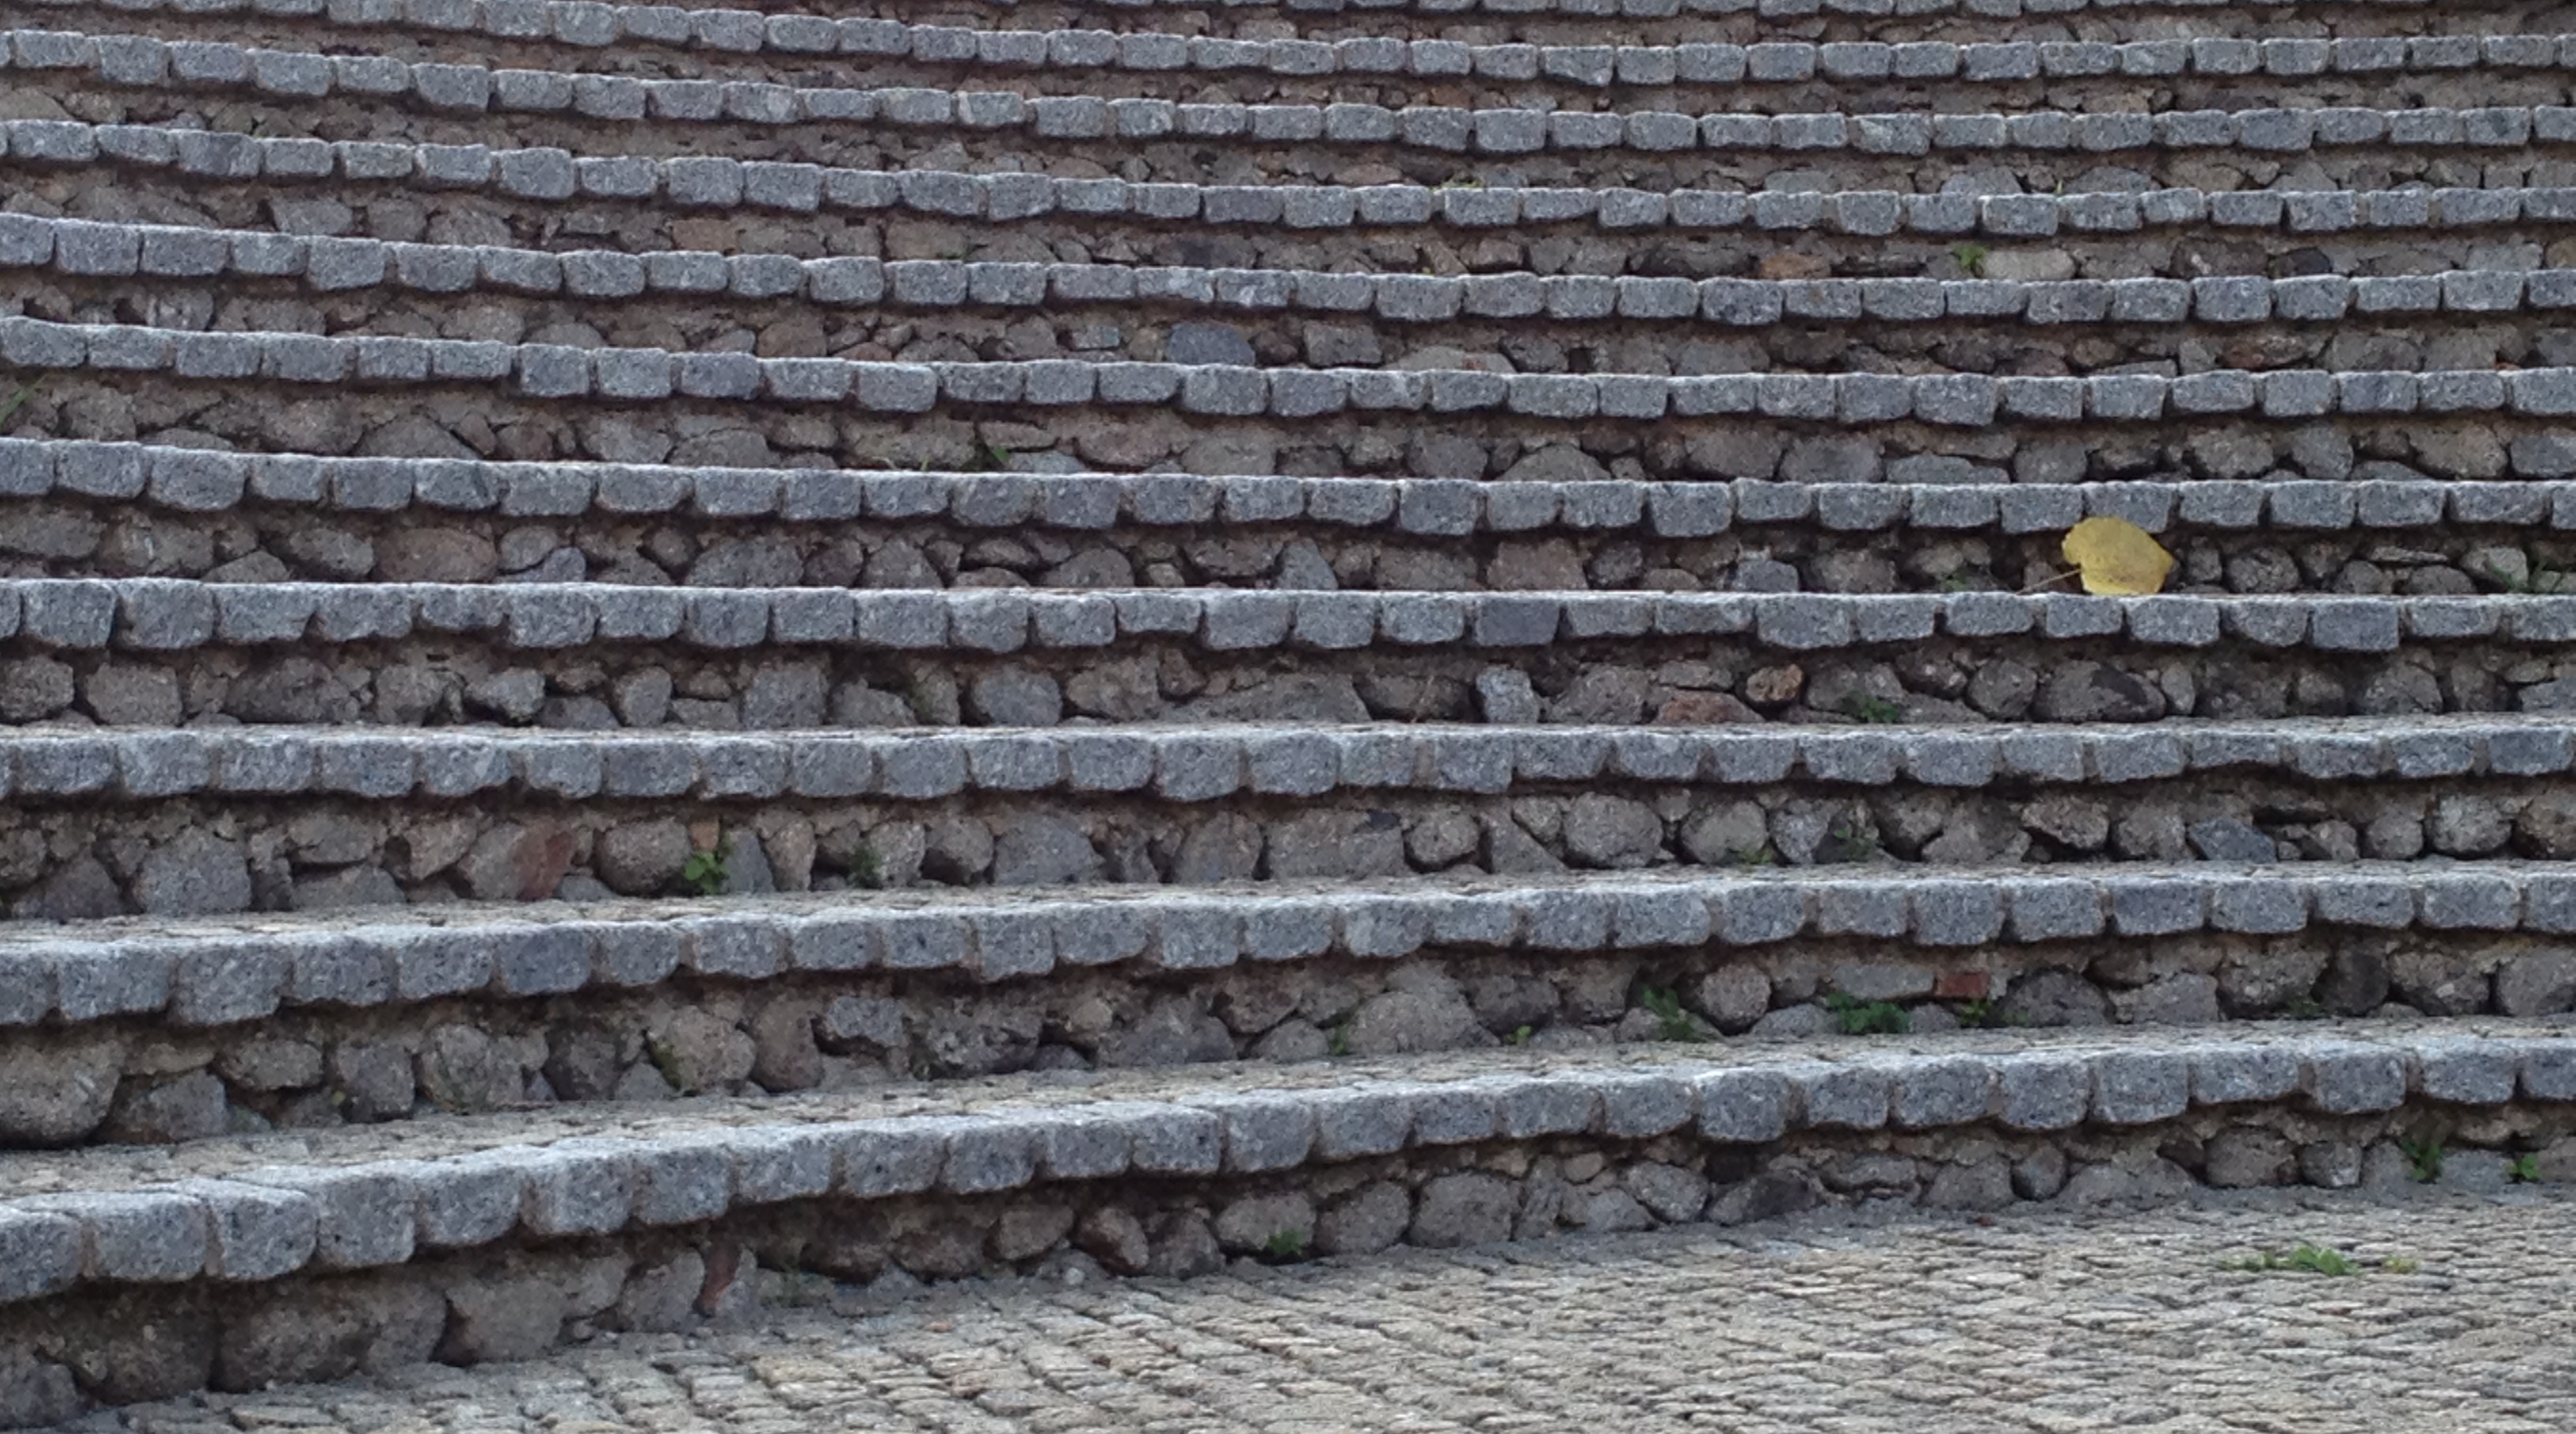
abstract, leaf, floor, cobblestone, wall, sadness, stone wall, brick, material, stones, background, stairs, loneliness, brickwork, gradually, flooring, road surface, occurs